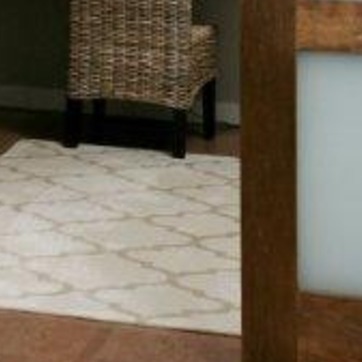
Material: carpet